Ekk Deewana Tha

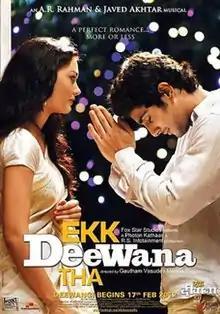
Theatrical release poster

Ekk Deewana Tha is a 2012 Indian Hindi-language romantic drama film written and directed by Gautham Vasudev Menon, featuring Prateik Babbar, Amy Jackson (her Hindi debut), and Manu Rishi in lead roles. The film is a remake of Menon's own 2010 bilingual film "Vinnaithaandi Varuvaayaa" (Tamil) / "Ye Maaya Chesave" (Telugu). It features reused soundtrack and film score composed by A. R. Rahman, while the cinematography and editing were handled by M. S. Prabhu and Anthony Gonsalves, respectively.